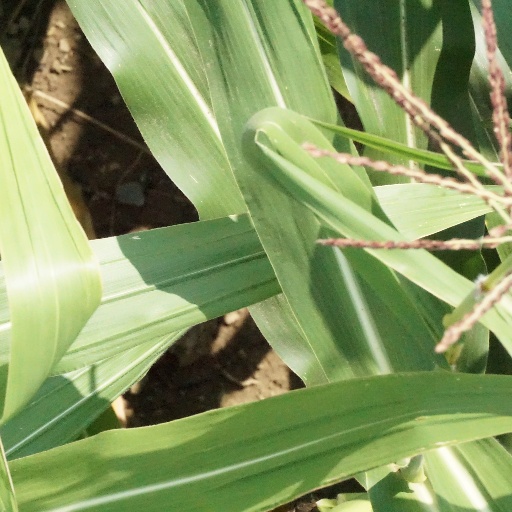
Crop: maize; corn